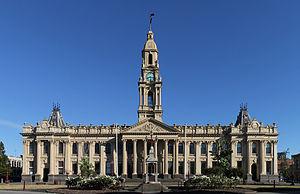
Hôtel de ville de South Melbourne, une banlieue au sud de Melbourne.